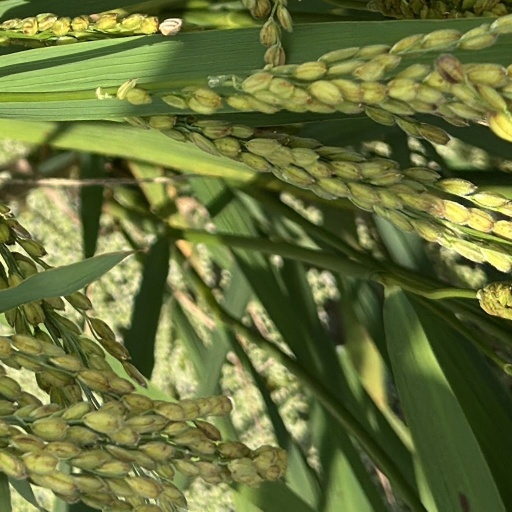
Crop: rice